Zollie Toth

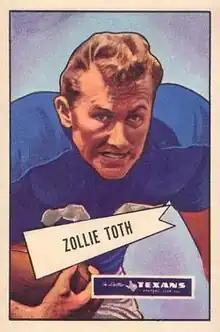
Toth on a 1952 Bowman football card

Zollie Anthony Toth (January 26, 1924 – April 3, 2018) was a former running back who played college football at LSU and played in the National Football League from 1950 to 1954. He was a veteran of World War II, serving in the US Navy. Toth died in April 2018 at the age of 94.